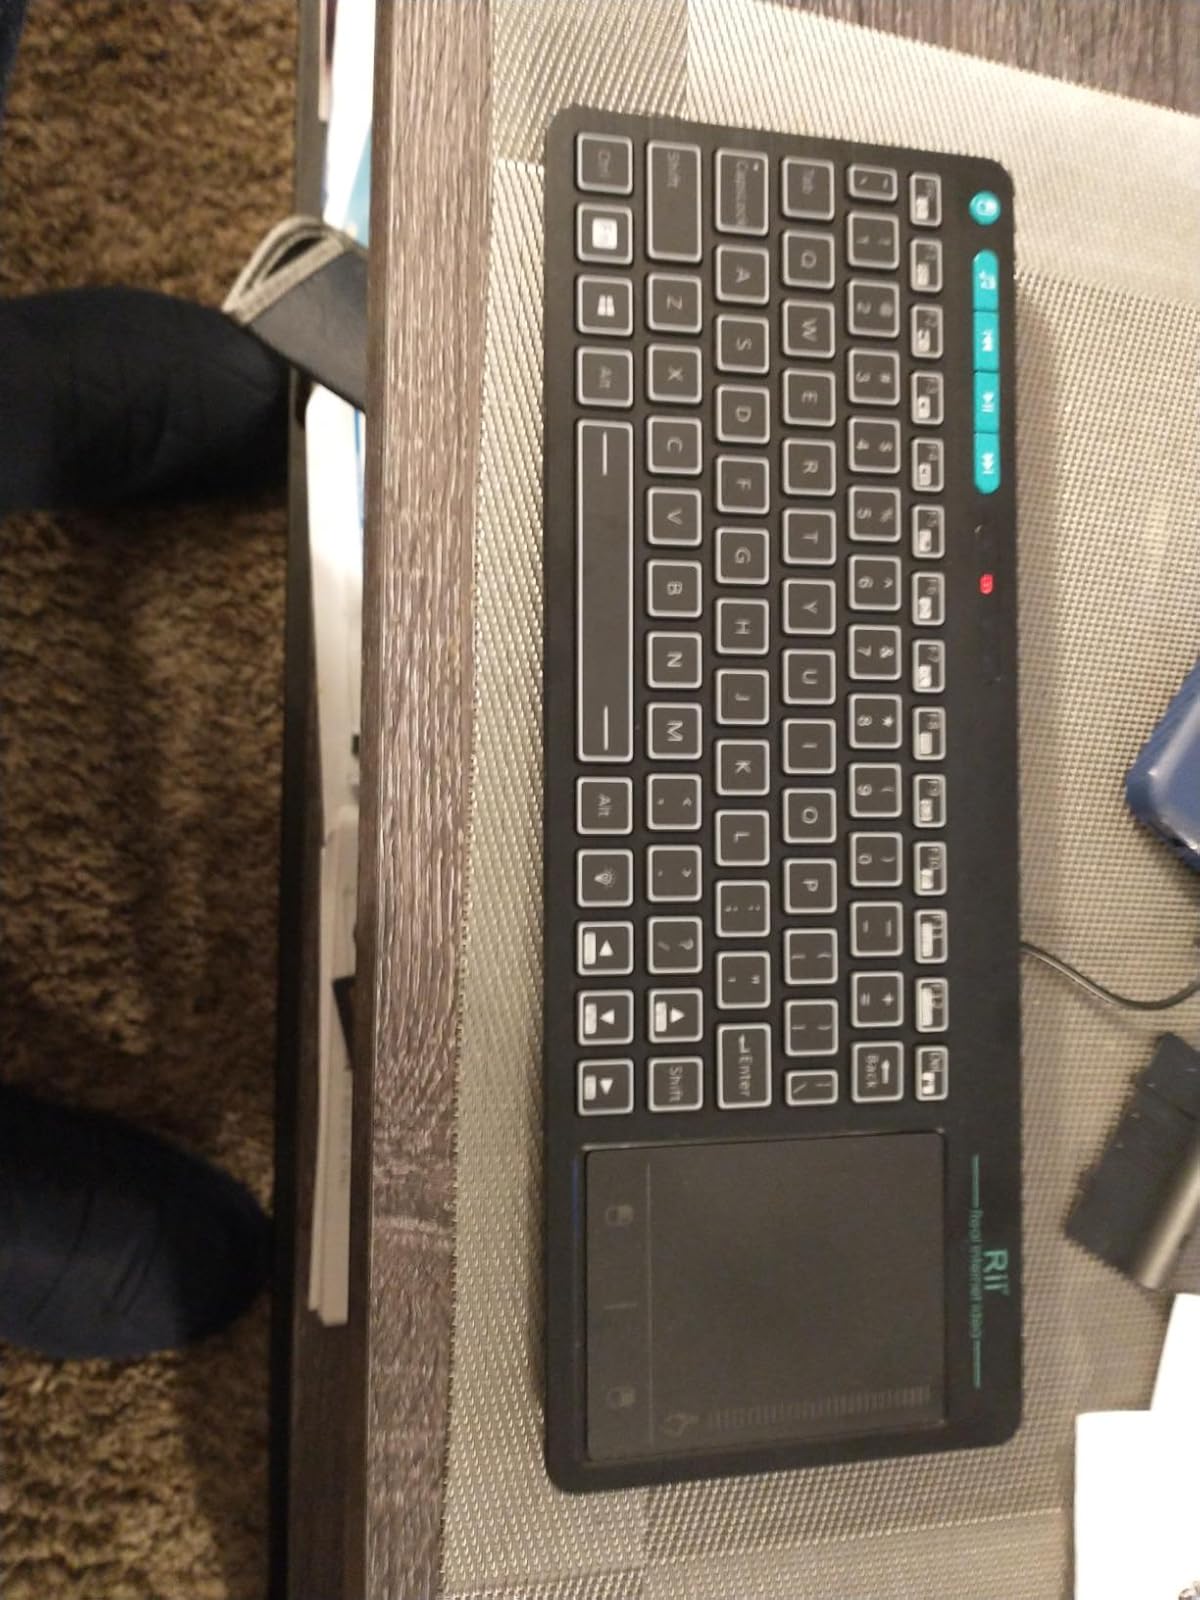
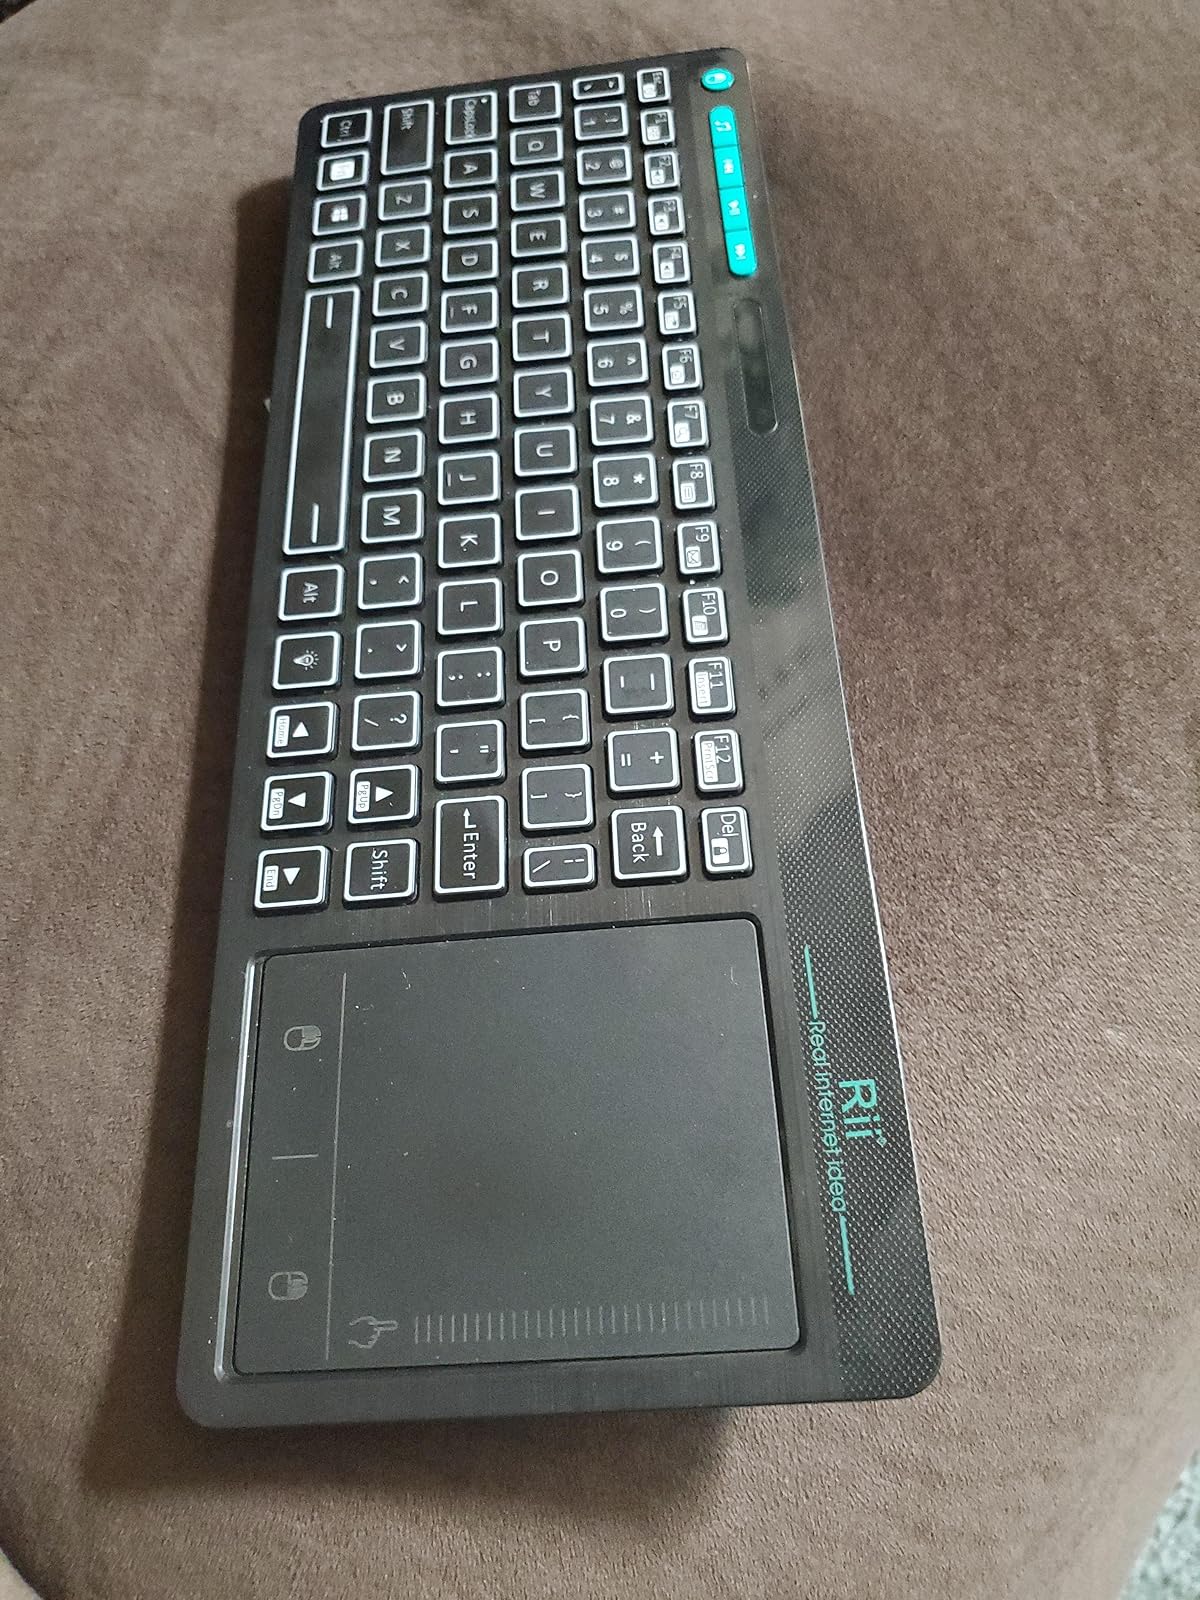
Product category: keyboard
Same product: yes